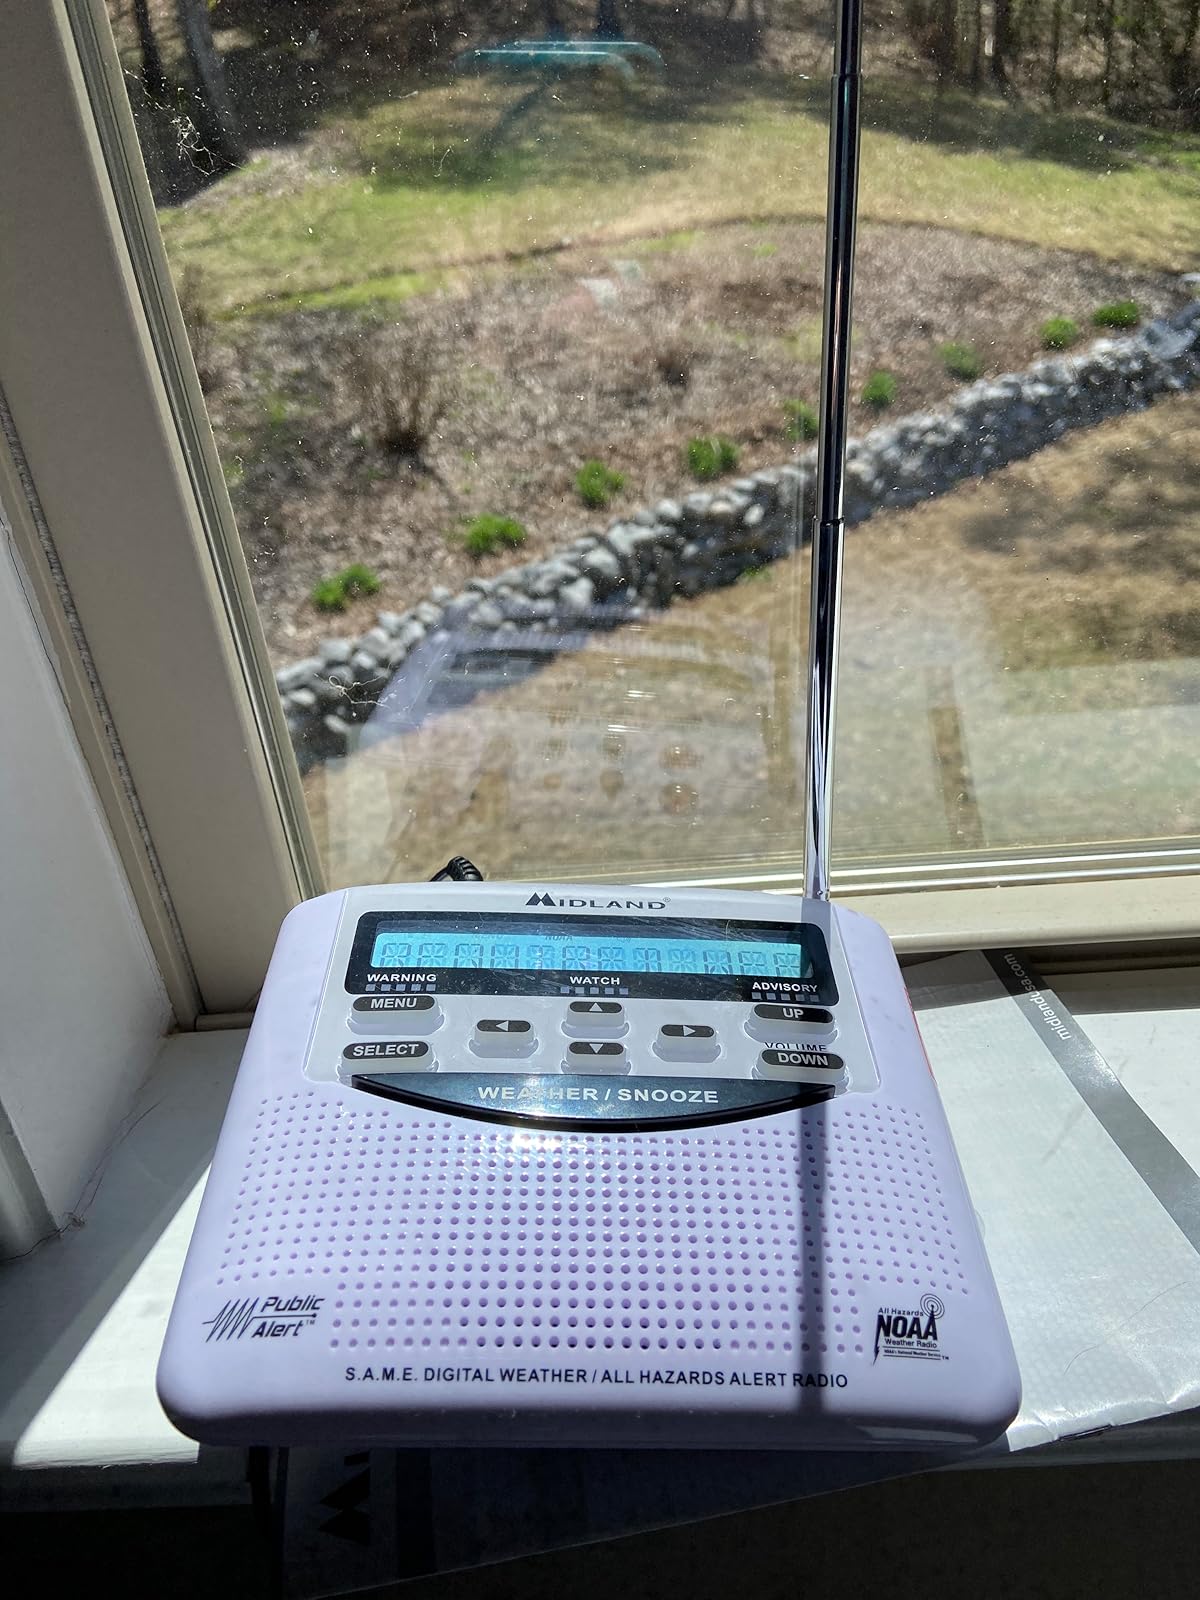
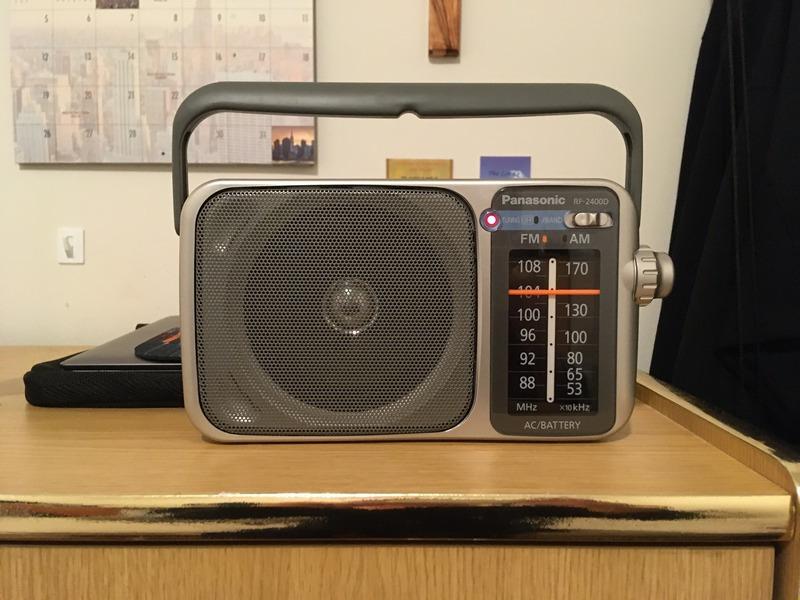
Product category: radio
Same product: no